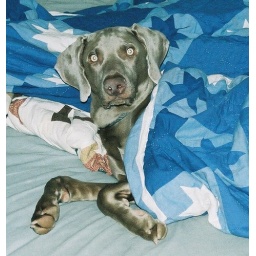
puppy in bed